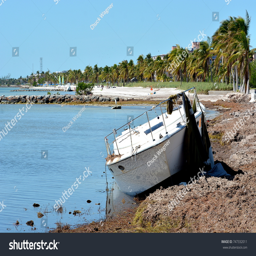
a boat is washed ashore near the road by person .